Duino Elegies

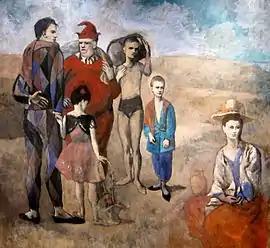
Rilke wrote his Fifth Elegy inspired by his memory of seeing Picasso's painting "Les Saltimbanques" (1905) in Paris several years earlier.

Two inmost experiences were decisive for their [i.e., "The Sonnets to Orpheus" and "The Duino Elegies"] production: The resolve that grew up more and more in my spirit to hold life open toward death, and on the other side, the spiritual need to situate the transformation of love in this wider whole differently than was possible in the narrower orbit of life (which simply shut out death as the other).